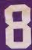
Number: 8